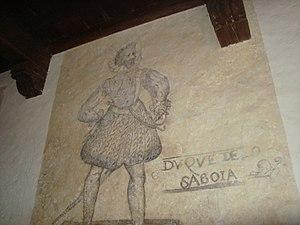
Albocàsser, en valencien et officiellement, est une commune d'Espagne de la province de Castellón dans la Communauté valencienne. Elle est le chef-lieu de la comarque d'Alt Maestrat et dans la zone à prédominance linguistique valencienne. Sa population s'éleve à 1 424 habitants en 2013. Albocàsser est située sur le Méridien de Greenwich.